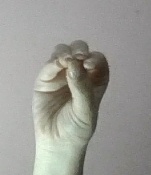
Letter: ha